Eagle Oil and Shipping Company

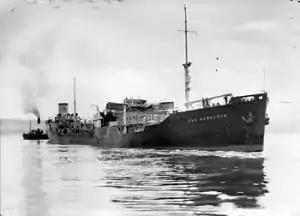
reached the Clyde in 1940 carrying a cargo of aviation spirit, despite having been damaged and set on fire by shelling from the "Admiral Scheer"

On 2 October 1941 torpedoed and sank "San Florentino" north of the Azores with the loss of 22 lives. On 31 January 1942 "U-107" torpedoed and sank "San Arcadio" north of Bermuda with the loss of 41 lives. On 31 March 1942 torpedoed and sank "San Gerardo" off the eastern coast of the US with the loss of 51 lives. On 9 April 1942 torpedoed and sank (8,072 tons) in the North Atlantic off Cape Hatteras, USA with the loss of 28 lives. On 17 May 1942 torpedoed and sank "San Demetrio"s sister ship in the eastern Caribbean southwest of Grenada with the loss of 52 lives. On 27 August 1942 torpedoed and sank "San Fabian" between Jamaica and the Dominican Republic in the Caribbean with the loss of 26 lives.